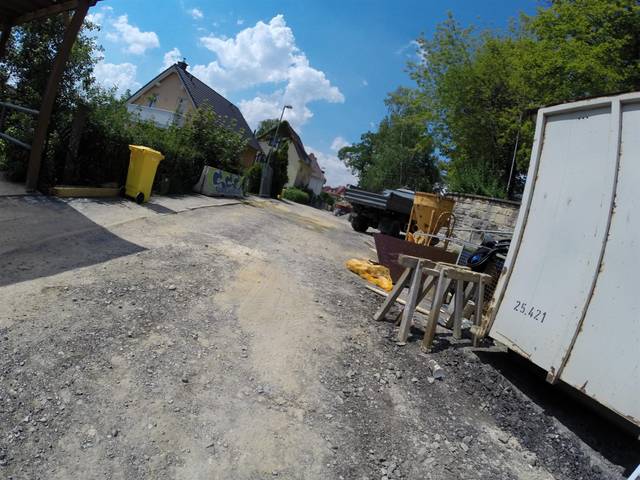
Region: Germany
Coordinates: 50.924, 11.598